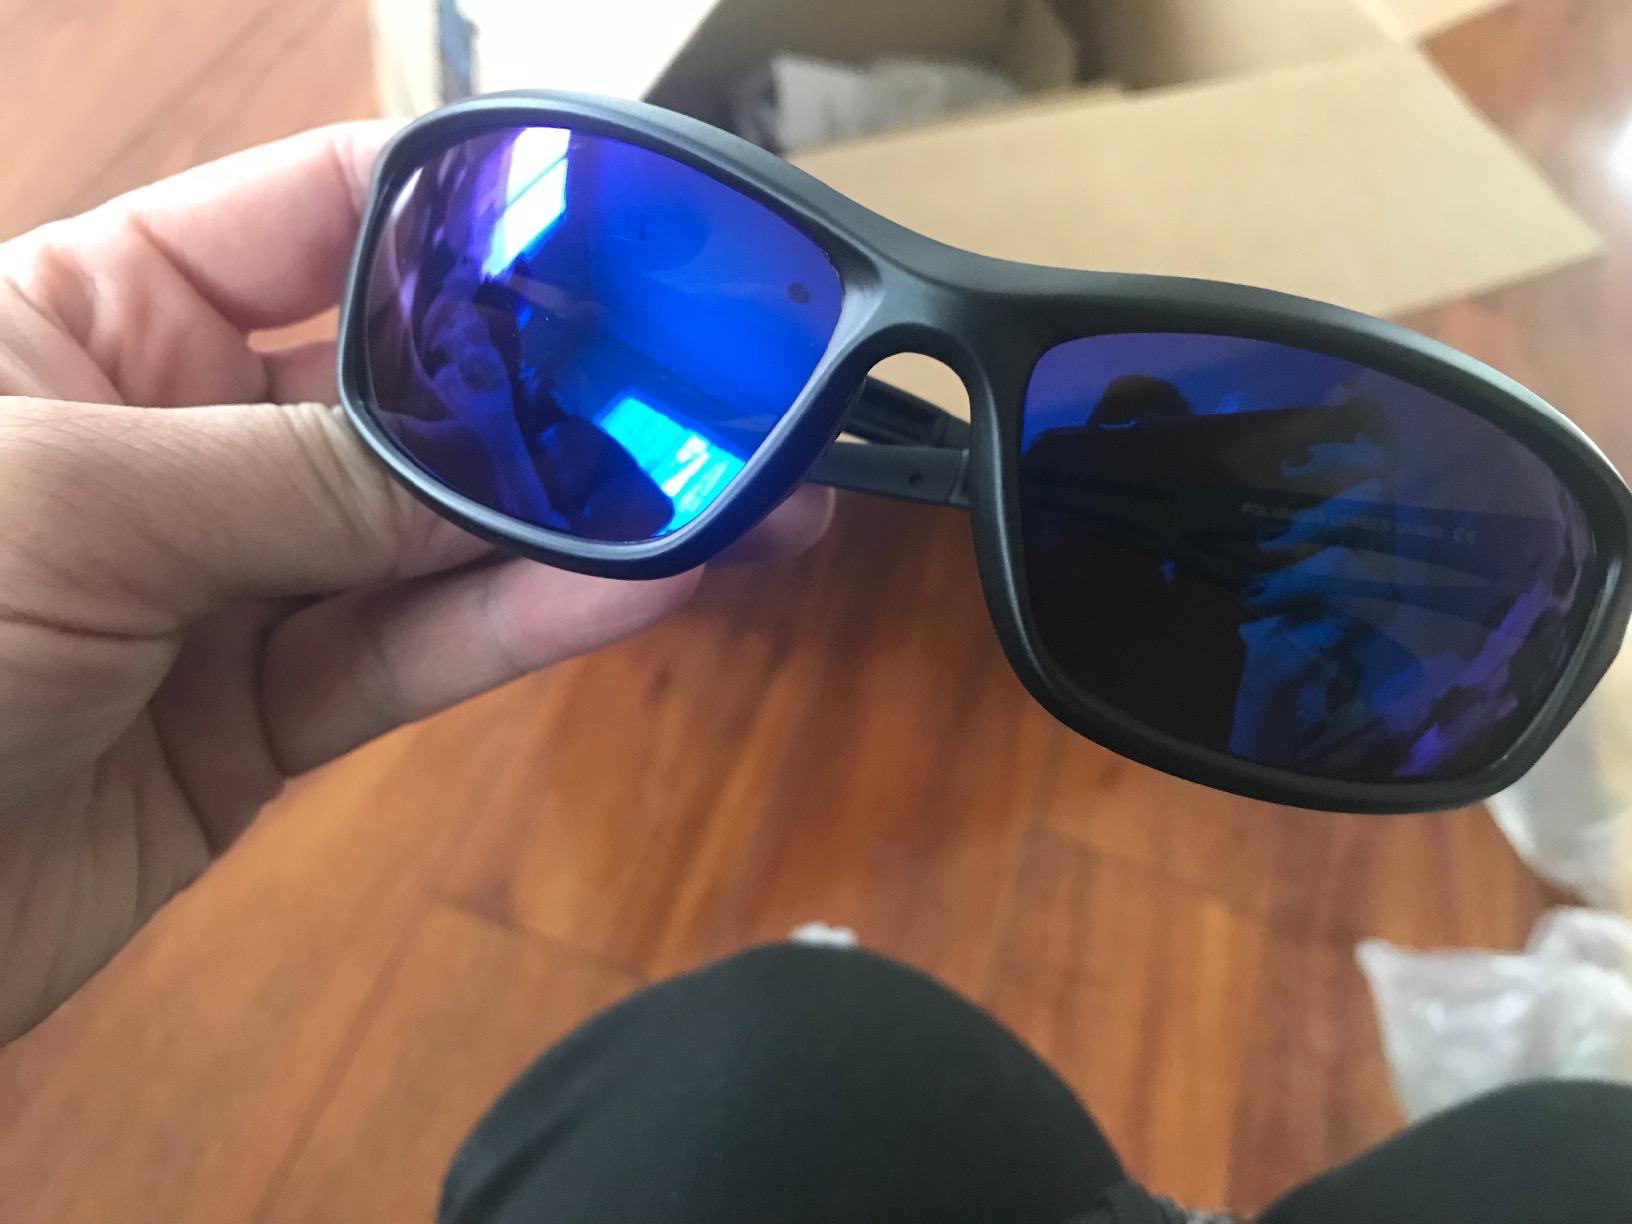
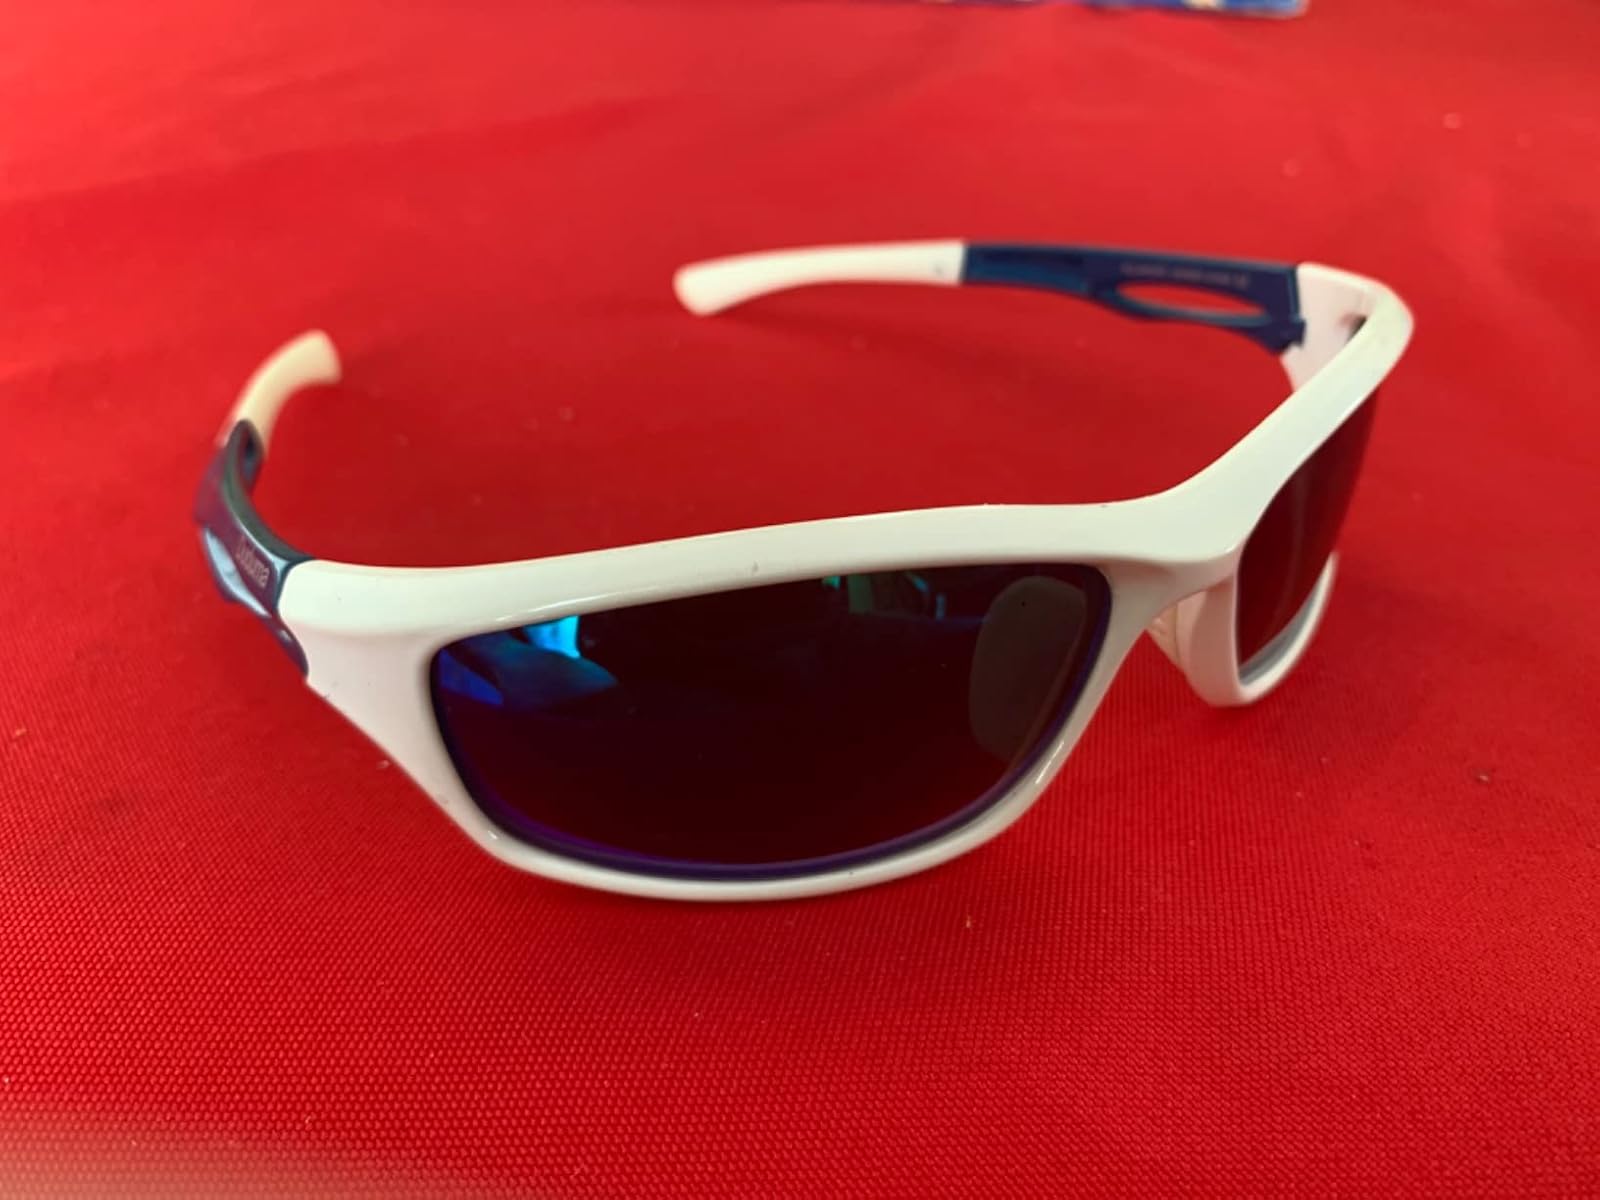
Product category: accessories_sunglasses
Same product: no